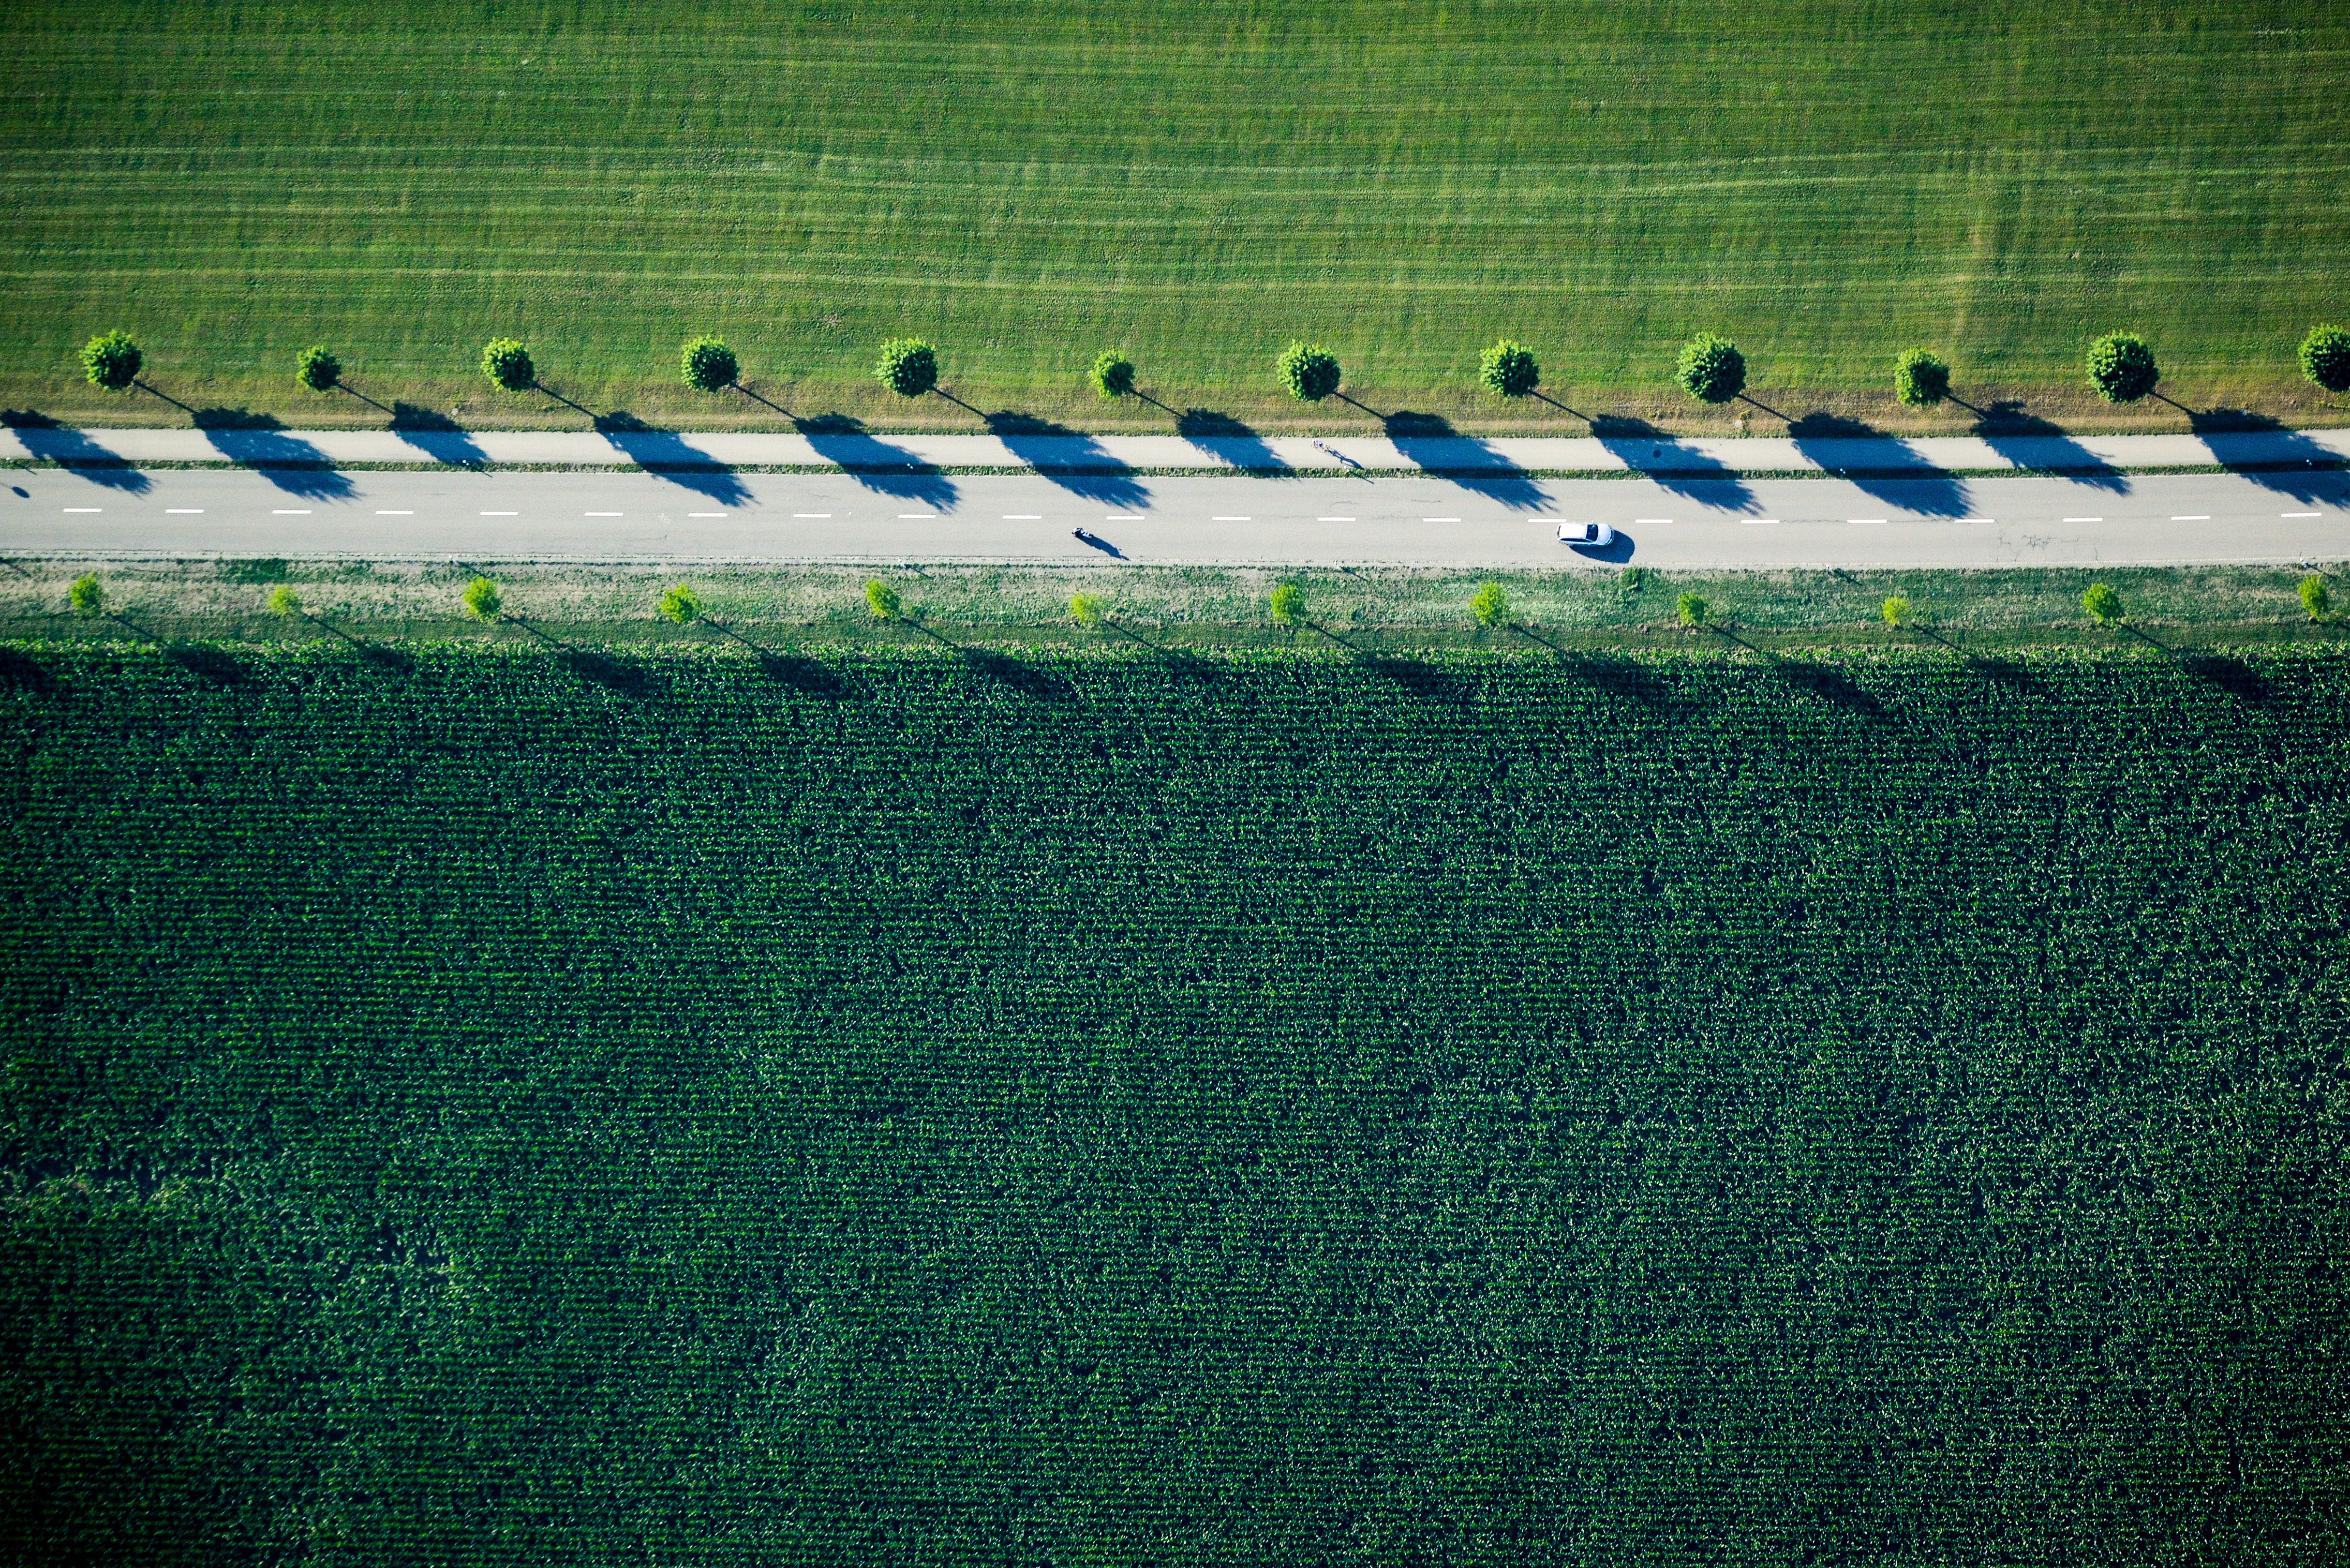
green, field, grass, water, grass family, water resources, biome, grassland, agriculture, crop, landscape, meadow, lawn, plantation, tree